Tang Jiaxuan

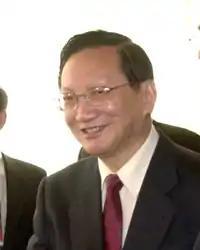
Tang in 2002

Tang Jiaxuan (born January 17, 1938) is a Chinese diplomat and politician who was foreign minister of the People's Republic of China from 1998–2003.